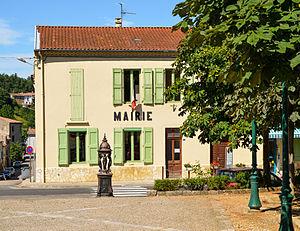
Mairie et colonne Wallace à Sainte-Colombe sur l'Hers (Aude)
Sainte-Colombe-sur-l'Hers est une commune française, située dans le département de l'Aude en région Occitanie. Ses habitants sont appelés les Sainte-Colombiens.